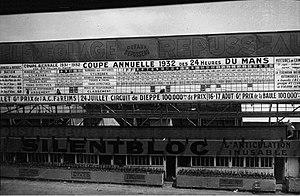
Tableau d'affichage des 24 heures du Mans 1932.
Les 24 Heures du Mans 1932 sont la 10ᵉ édition de l'épreuve et se déroulent les 18 et 19 juin 1932 sur le circuit de la Sarthe.